Dustin Nippert

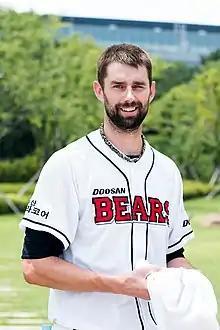
Nippert with the Doosan Bears in 2015

Dustin David Nippert (born May 6, 1981) is an American former professional baseball pitcher. He played for the Arizona Diamondbacks and Texas Rangers of Major League Baseball, and the Doosan Bears and KT Wiz of the KBO League. Nippert won the KBO League Most Valuable Player Award in 2016. With eight seasons in the KBO, Nippert holds the record for the longest career of any foreign player.